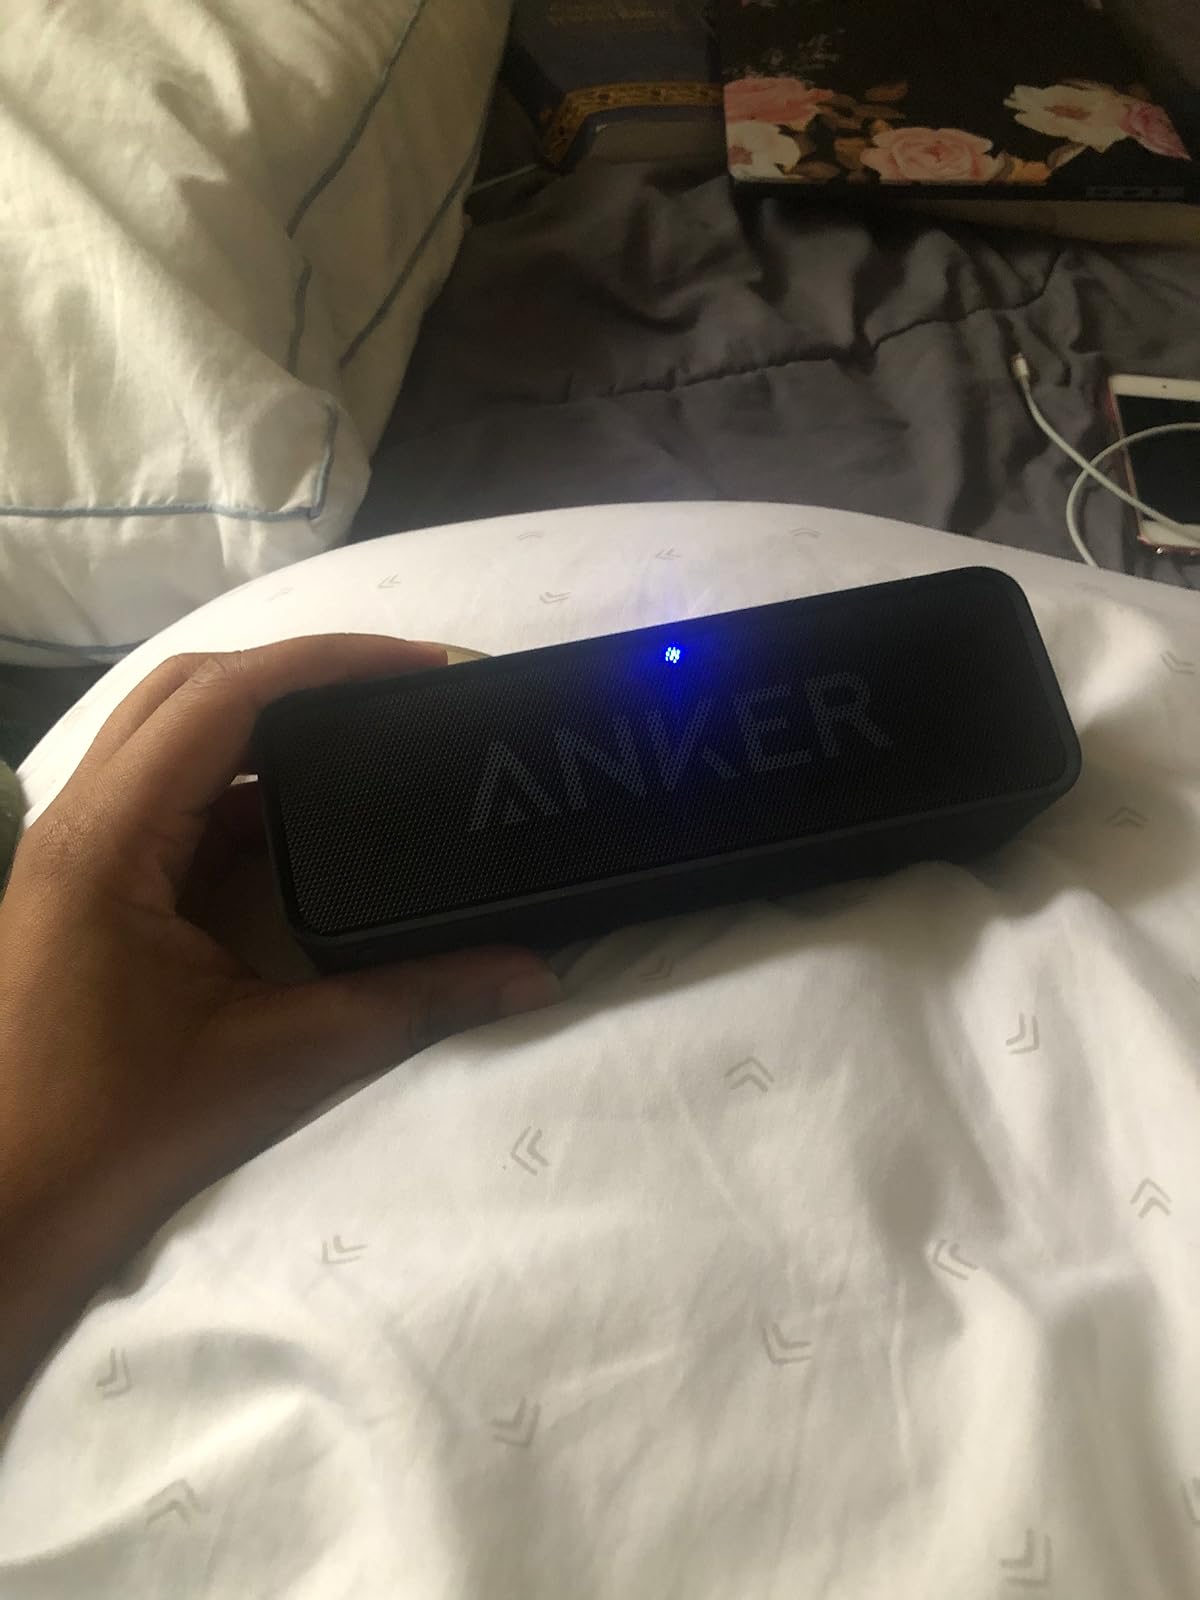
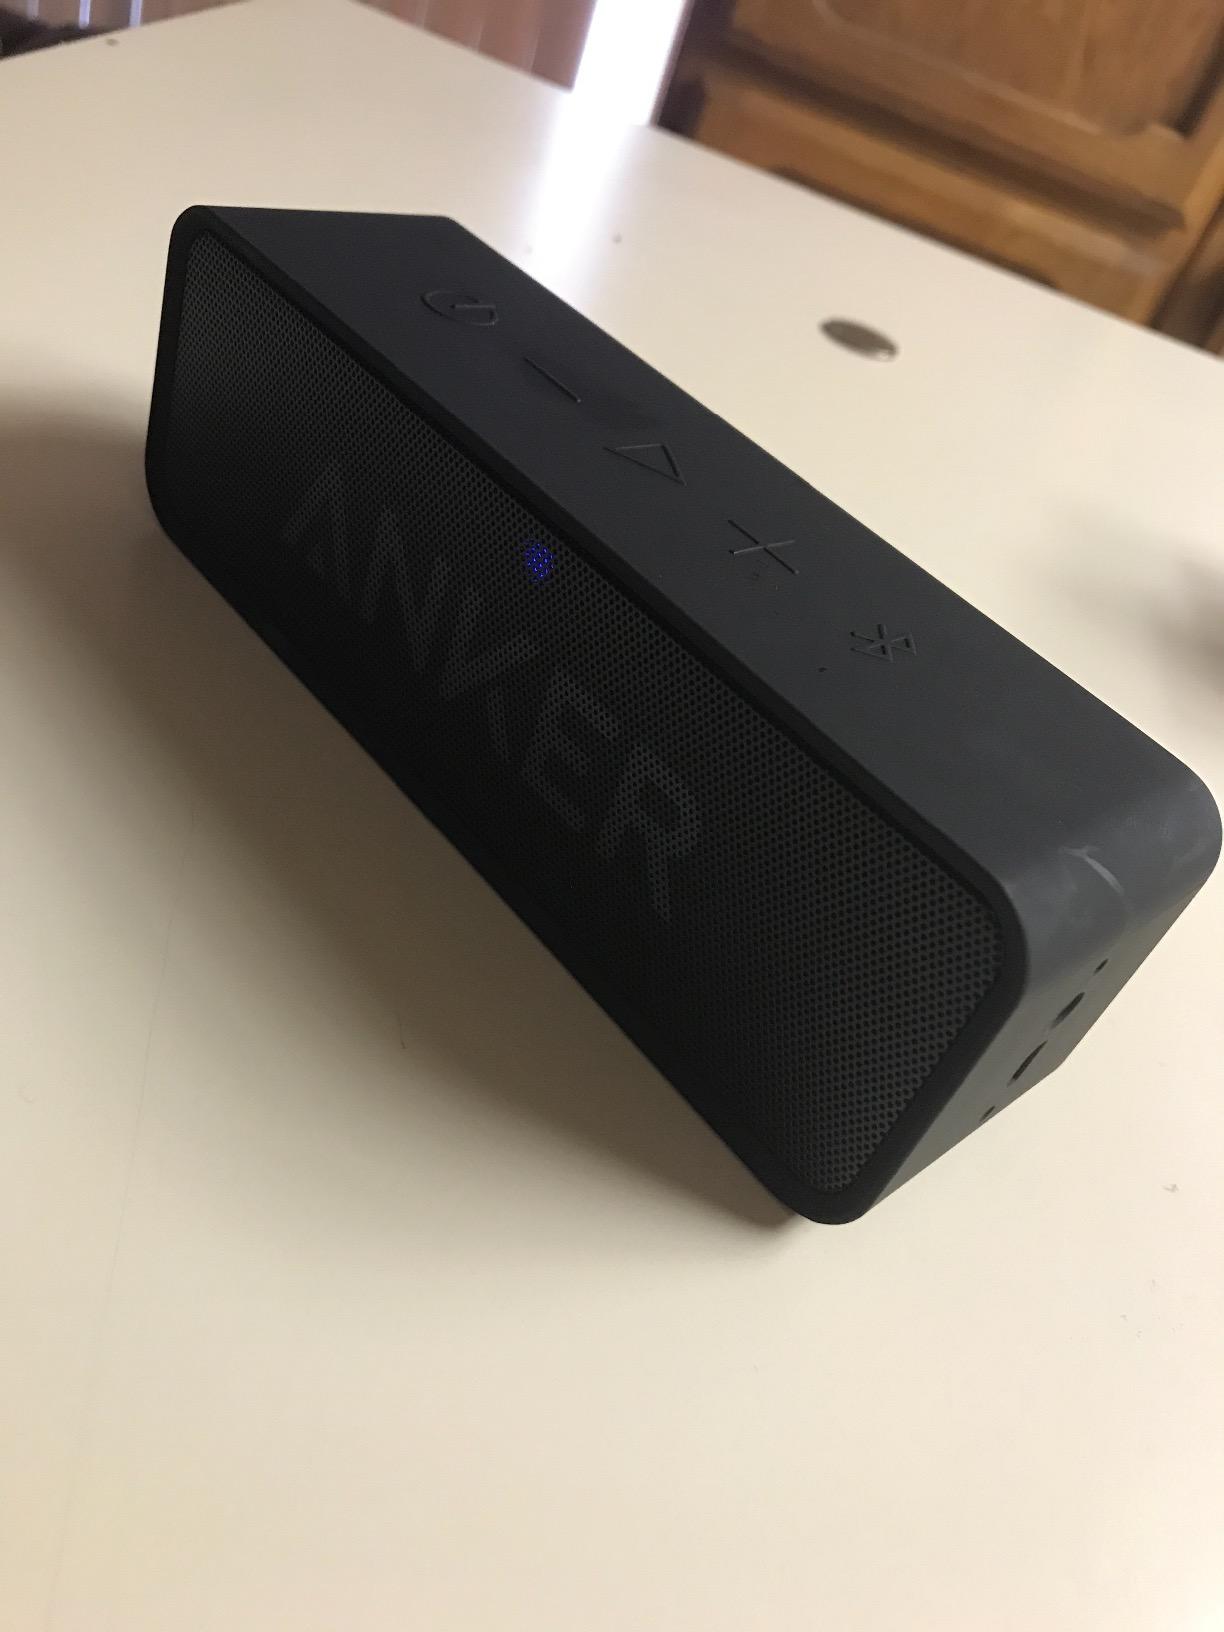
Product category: speaker
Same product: yes